Sky position (RA, Dec in degrees): 139.359, 15.476
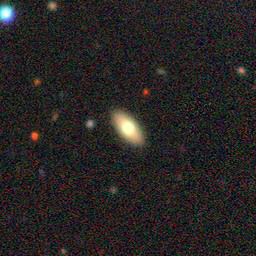
Galaxy morphology: In-between Round Smooth Galaxies